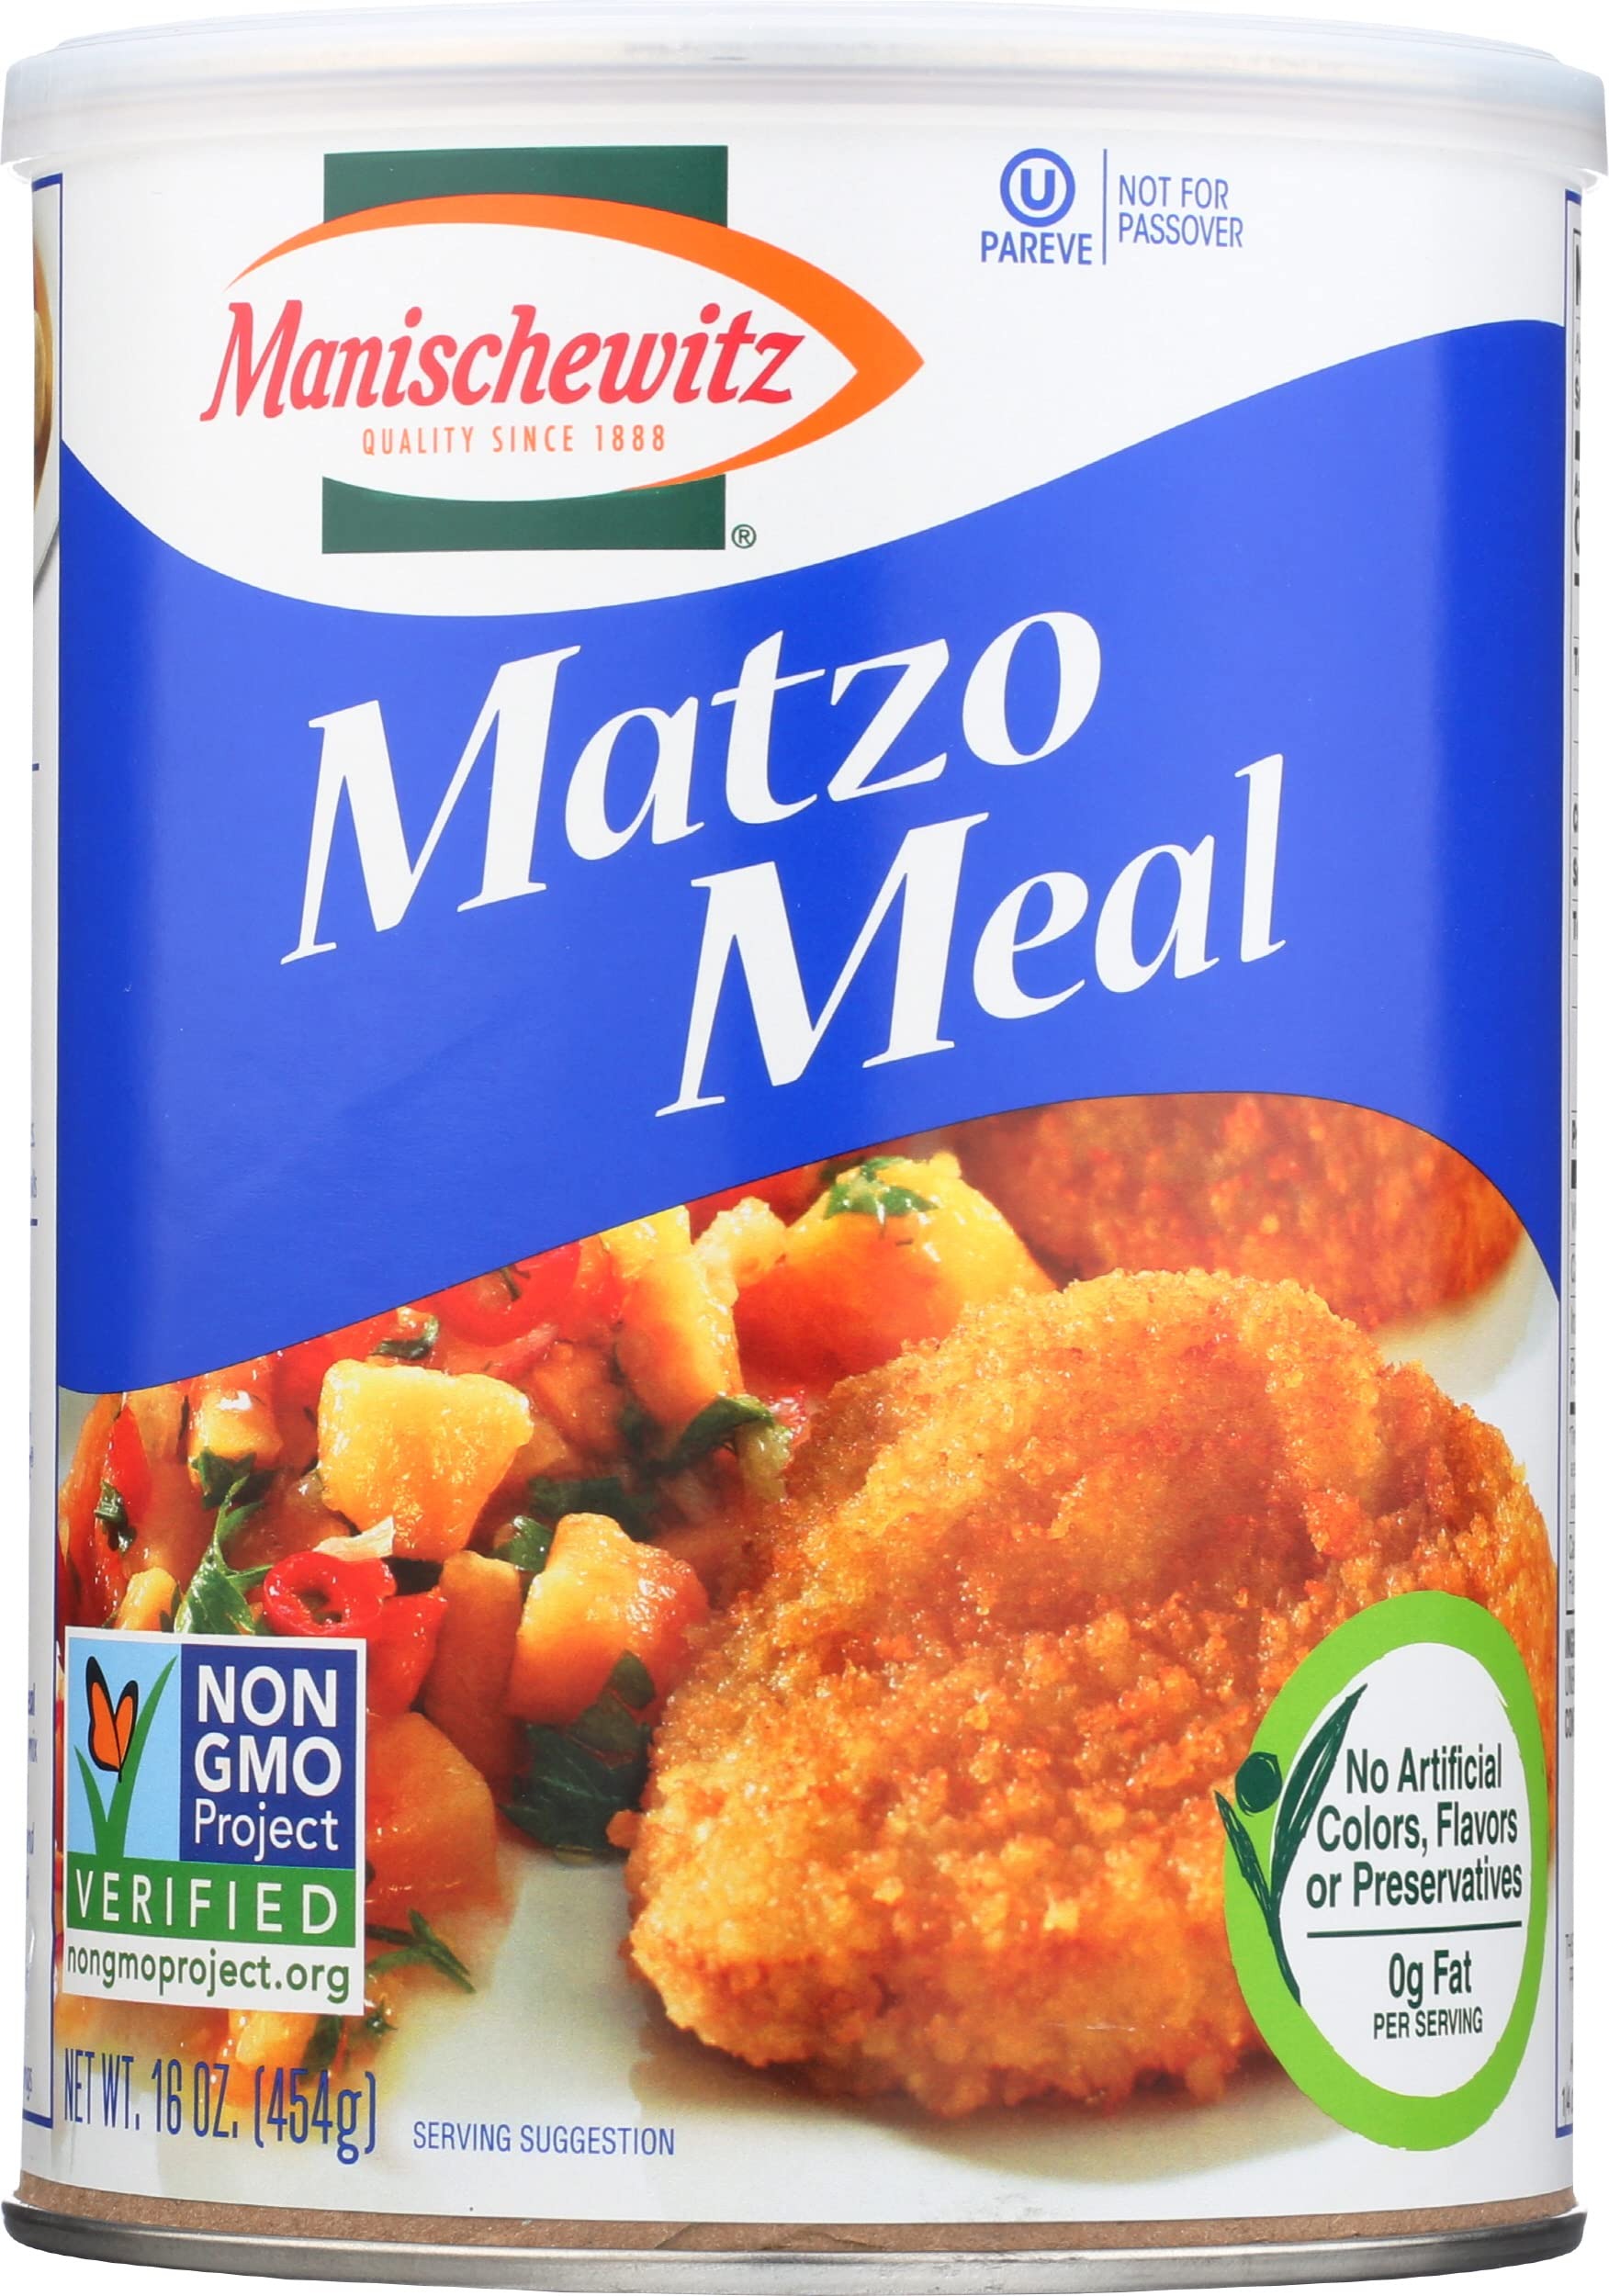
Item Name: Manischewitz Matzo Meal Daily Canister, Fat Free, Non-GMO, 16 Oz (Pack of 12)
Bullet Point: Manischewitz Matzo Meal Daily Canister, Fat Free, Non-GMO, 16 Oz (Pack of 12)
Value: 192.0
Unit: Ounce

Price: 49.99